Bloor Collegiate Institute

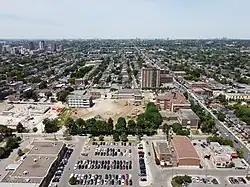
School ready to demolished in Summer, 2022

Bloor Collegiate Institute is a public secondary school in Toronto, Ontario, Canada. It is located at the intersection of Bloor Street and Dufferin Street, in the Dufferin Grove neighbourhood. The school was originally part of the Toronto Board of Education that was merged into the Toronto District School Board. Attached to the school is Alpha II Alternative School.